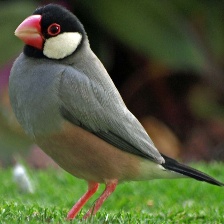
Species: JAVA SPARROW
Scientific name: LONCHURA ORYZIVORA